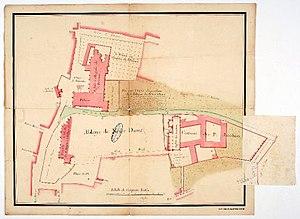
Le château des comtes de Champagne était un château situé à Troyes, en France.